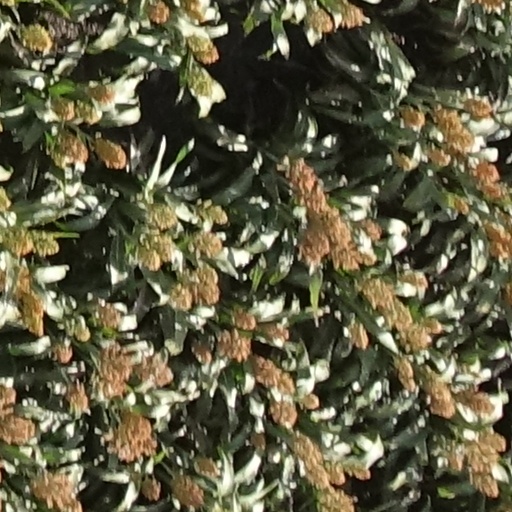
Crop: sorghum